Horti Spei Veteris

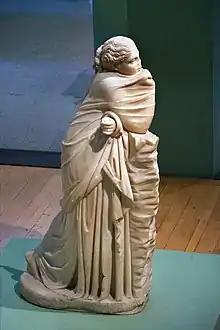
Muse (Polyhymnia?) found in an ancient underground passage in the Horti Variani, with the muse Melpomene. Very faithful Roman copy of original (2nd century BC) of Philiskos of Rhodes (Centrale Montemartini)

The area near the Porta Prenestina (now Porta Maggiore) where the Via Labicana and the Via Prenestina branched off was called "ad spem veterem". The name derives from a republican temple to the goddess Spes (Hope) built in 477 BC after the victory over Veii at the Battle of the Cremera. The "veterem" qualification was used to distinguish this temple from the one built in the 3rd century BC in the Forum Holitorium, at the time of the first Punic war.